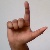
The image shows a hand gesture representing the letter 'L' in Indian Sign Language.